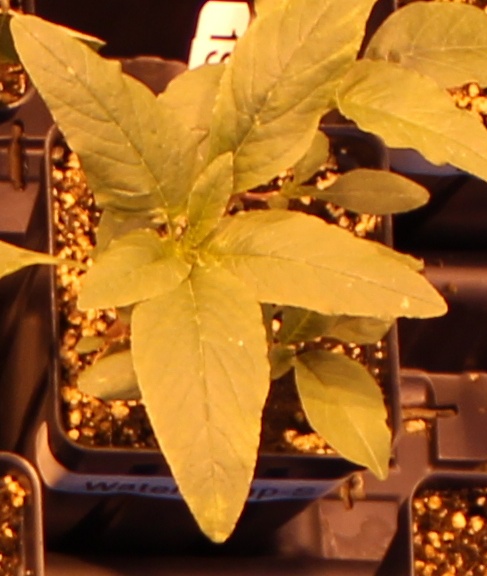
Label: Waterhemp